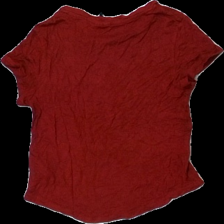
View: back
Type: T-shirt
Category: Ladies
Brand: H&M
Colors: Red, White
Material: 64% viskos 36% bomull
Pattern: Other
Cut: C-collar
Size: XS
Season: All
Stains: Minor
Damage: smuts fläckar och nopprigt
Damage location: top center
Damage 2: nopprigt
Damage 2 location: middle center
Damage 3: nopprigt
Damage 3 location: middle center
Price range: <50
Recommended usage: Export
Description: vinröd t-shirt med tryck och ribbade krage
Comment: skrynklig och nopprig